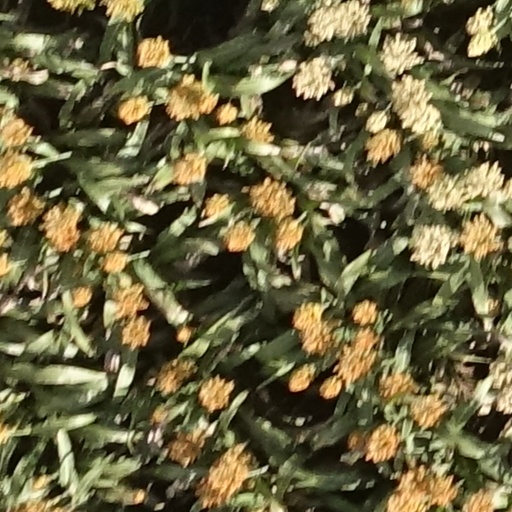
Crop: sorghum